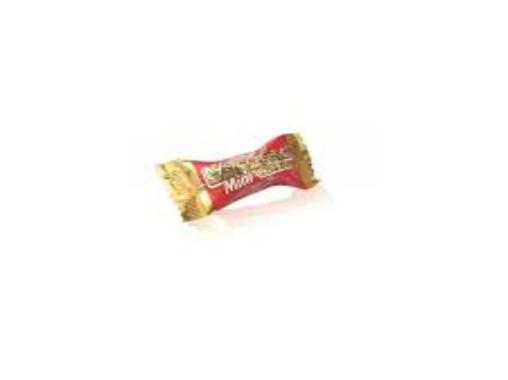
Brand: Chocolate D'Onofrio
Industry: Food